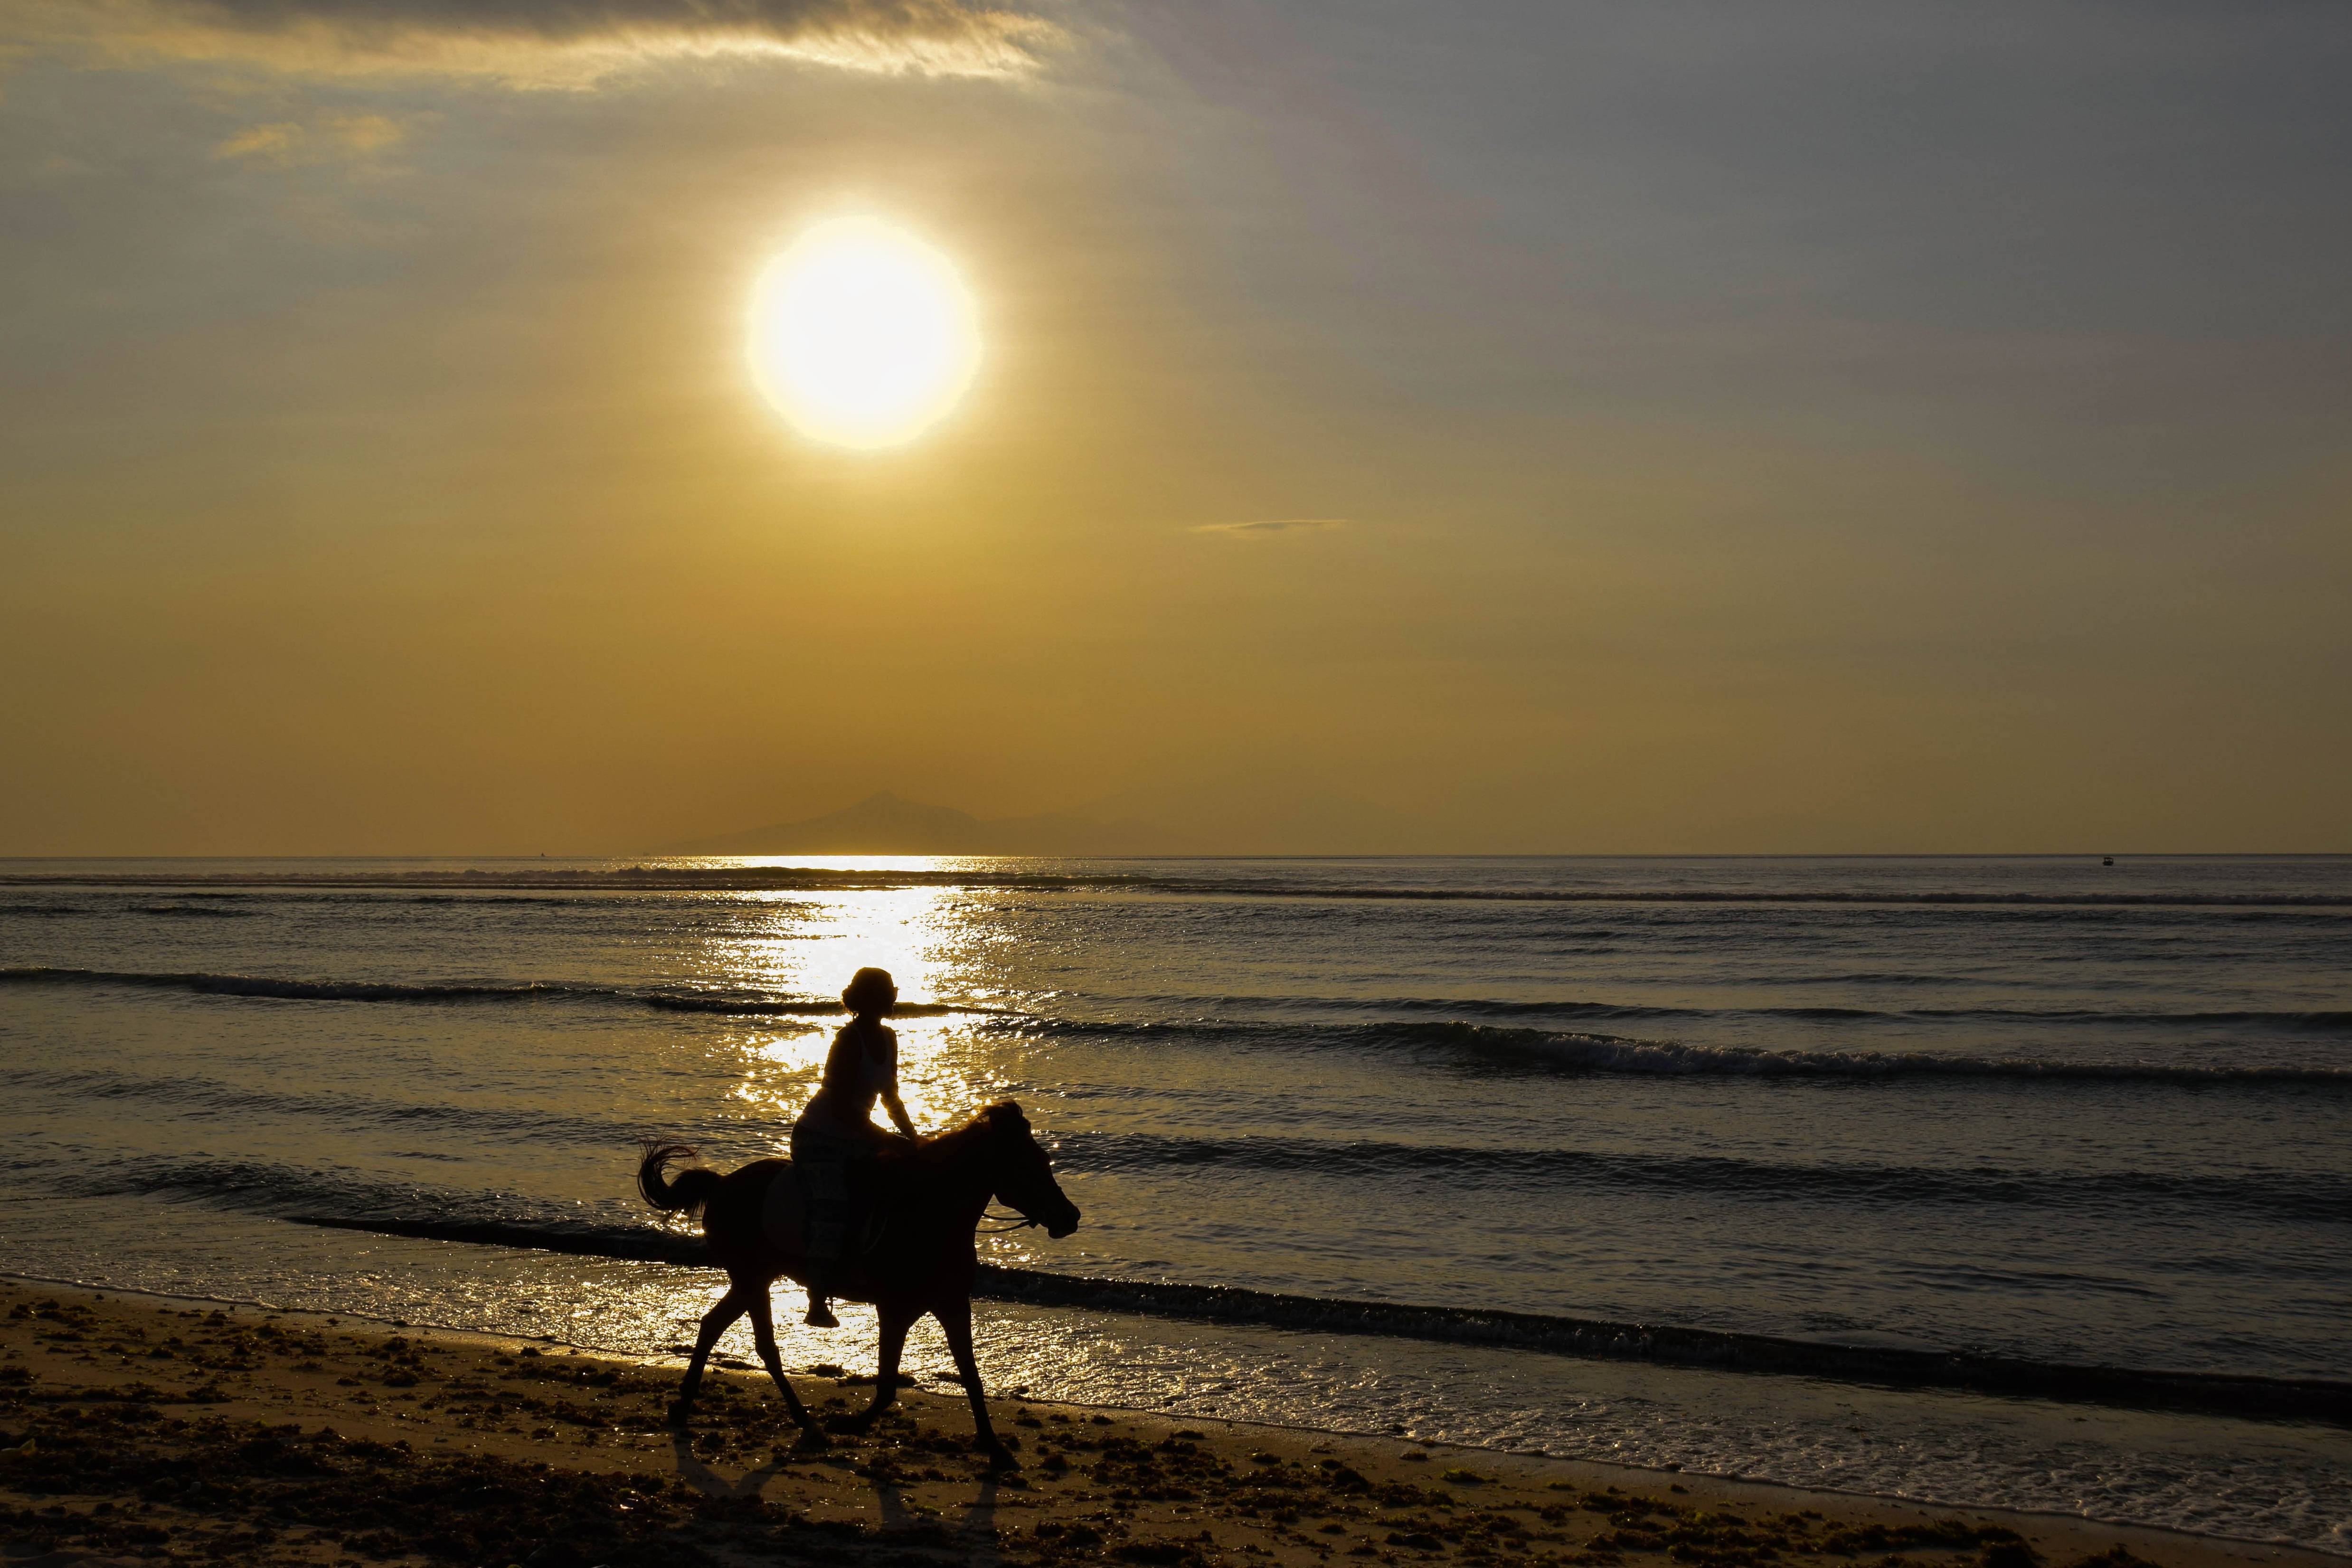
man, beach, sea, coast, water, sand, ocean, horizon, cloud, sun, sunrise, sunset, sunlight, morning, shore, wave, dawn, travel, dusk, evening, golden, horse, romantic, ride, body of water, indonesia, abendstimmung, reiter, atmospheric phenomenon, gili islands